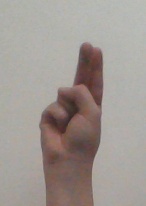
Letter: taa